Hamilton Hills, Baltimore

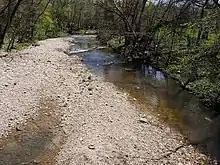
Herring Run as seen facing south from Woodbourne Avenue (2021)

The terrain in Hamilton Hills includes gently rolling hills that are characteristic of the Piedmont, a plateau region of the Eastern United States. Hamilton Hills' elevation ranges from above sea level at Herring Run near Echodale Avenue to near the intersection of Old Harford Road and Moore Avenue. Soils in the neighborhood are generally clay-like and moderately fertile.